Lumbar vertebrae

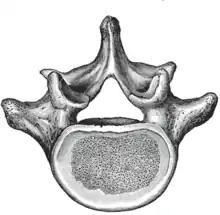
The fifth lumbar vertebra from above

The first lumbar vertebra is level with the anterior end of the ninth rib. This level is also called the important transpyloric plane, since the pylorus of the stomach is at this level. Other important structures are also located at this level. They include fundus of the gall bladder, celiac trunk, superior mesenteric artery, termination of spinal cord, beginning of filum terminale, renal vessels, middle suprarenal arteries, and hila of kidneys.